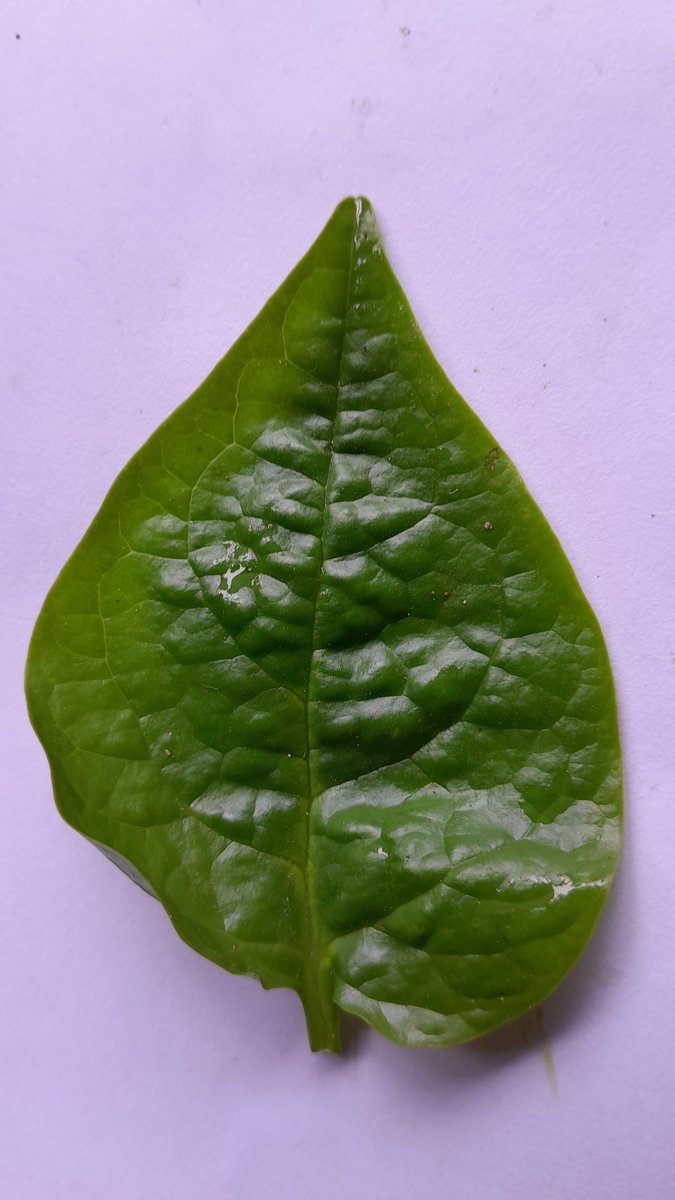
Label: Healthy-Leaf